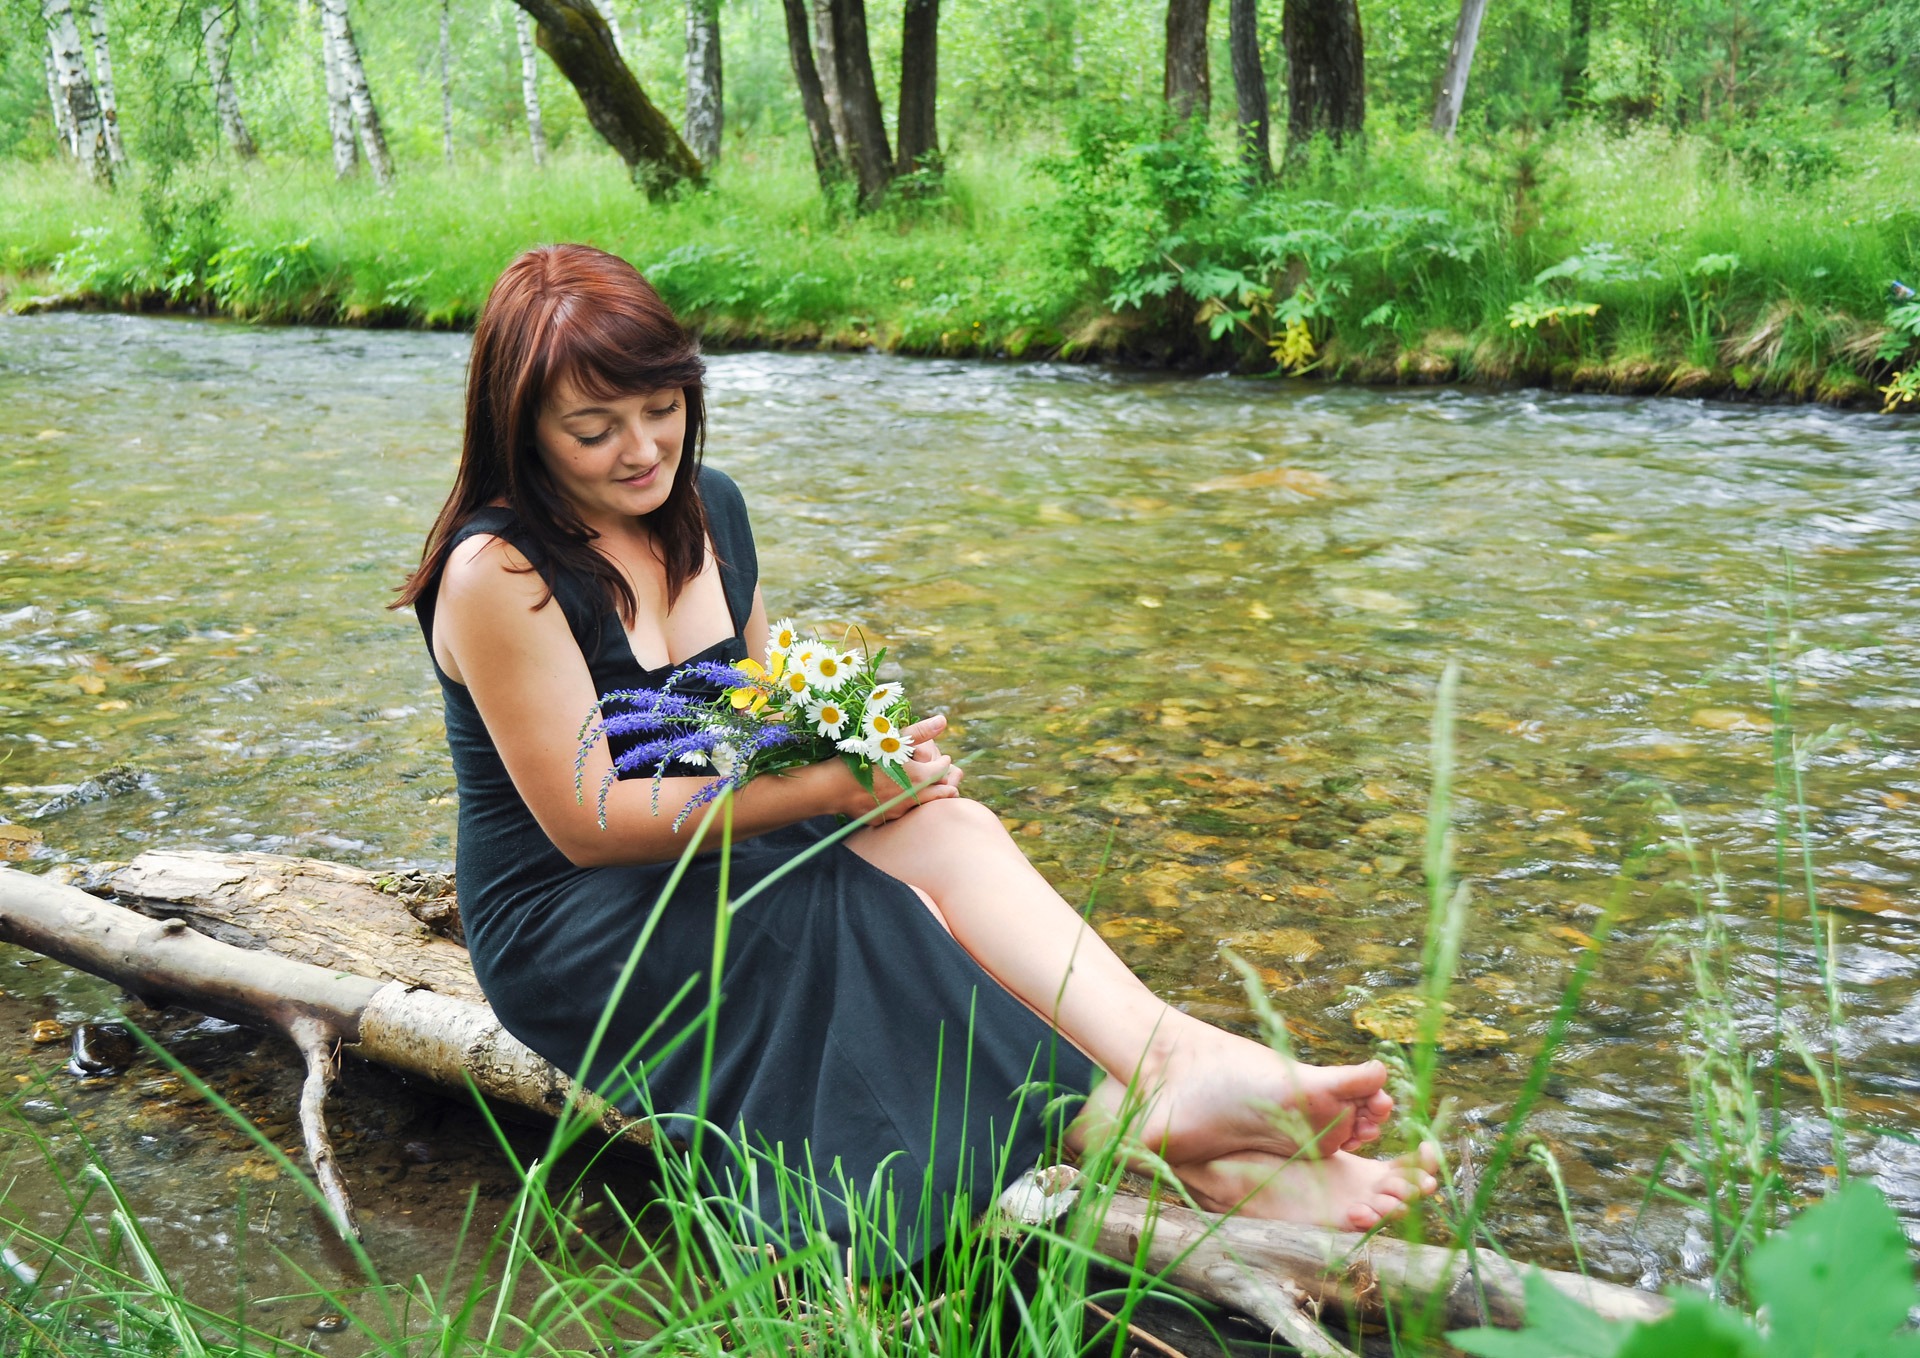
landscape, tree, nature, forest, grass, swamp, wilderness, people, girl, meadow, flower, river, pond, stream, young, jungle, flowers, affection, rainforest, wetland, beautiful, woodland, habitat, smiles, natural environment